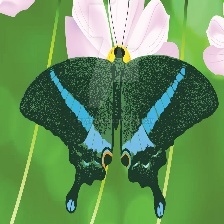
Species: BANDED PEACOCK